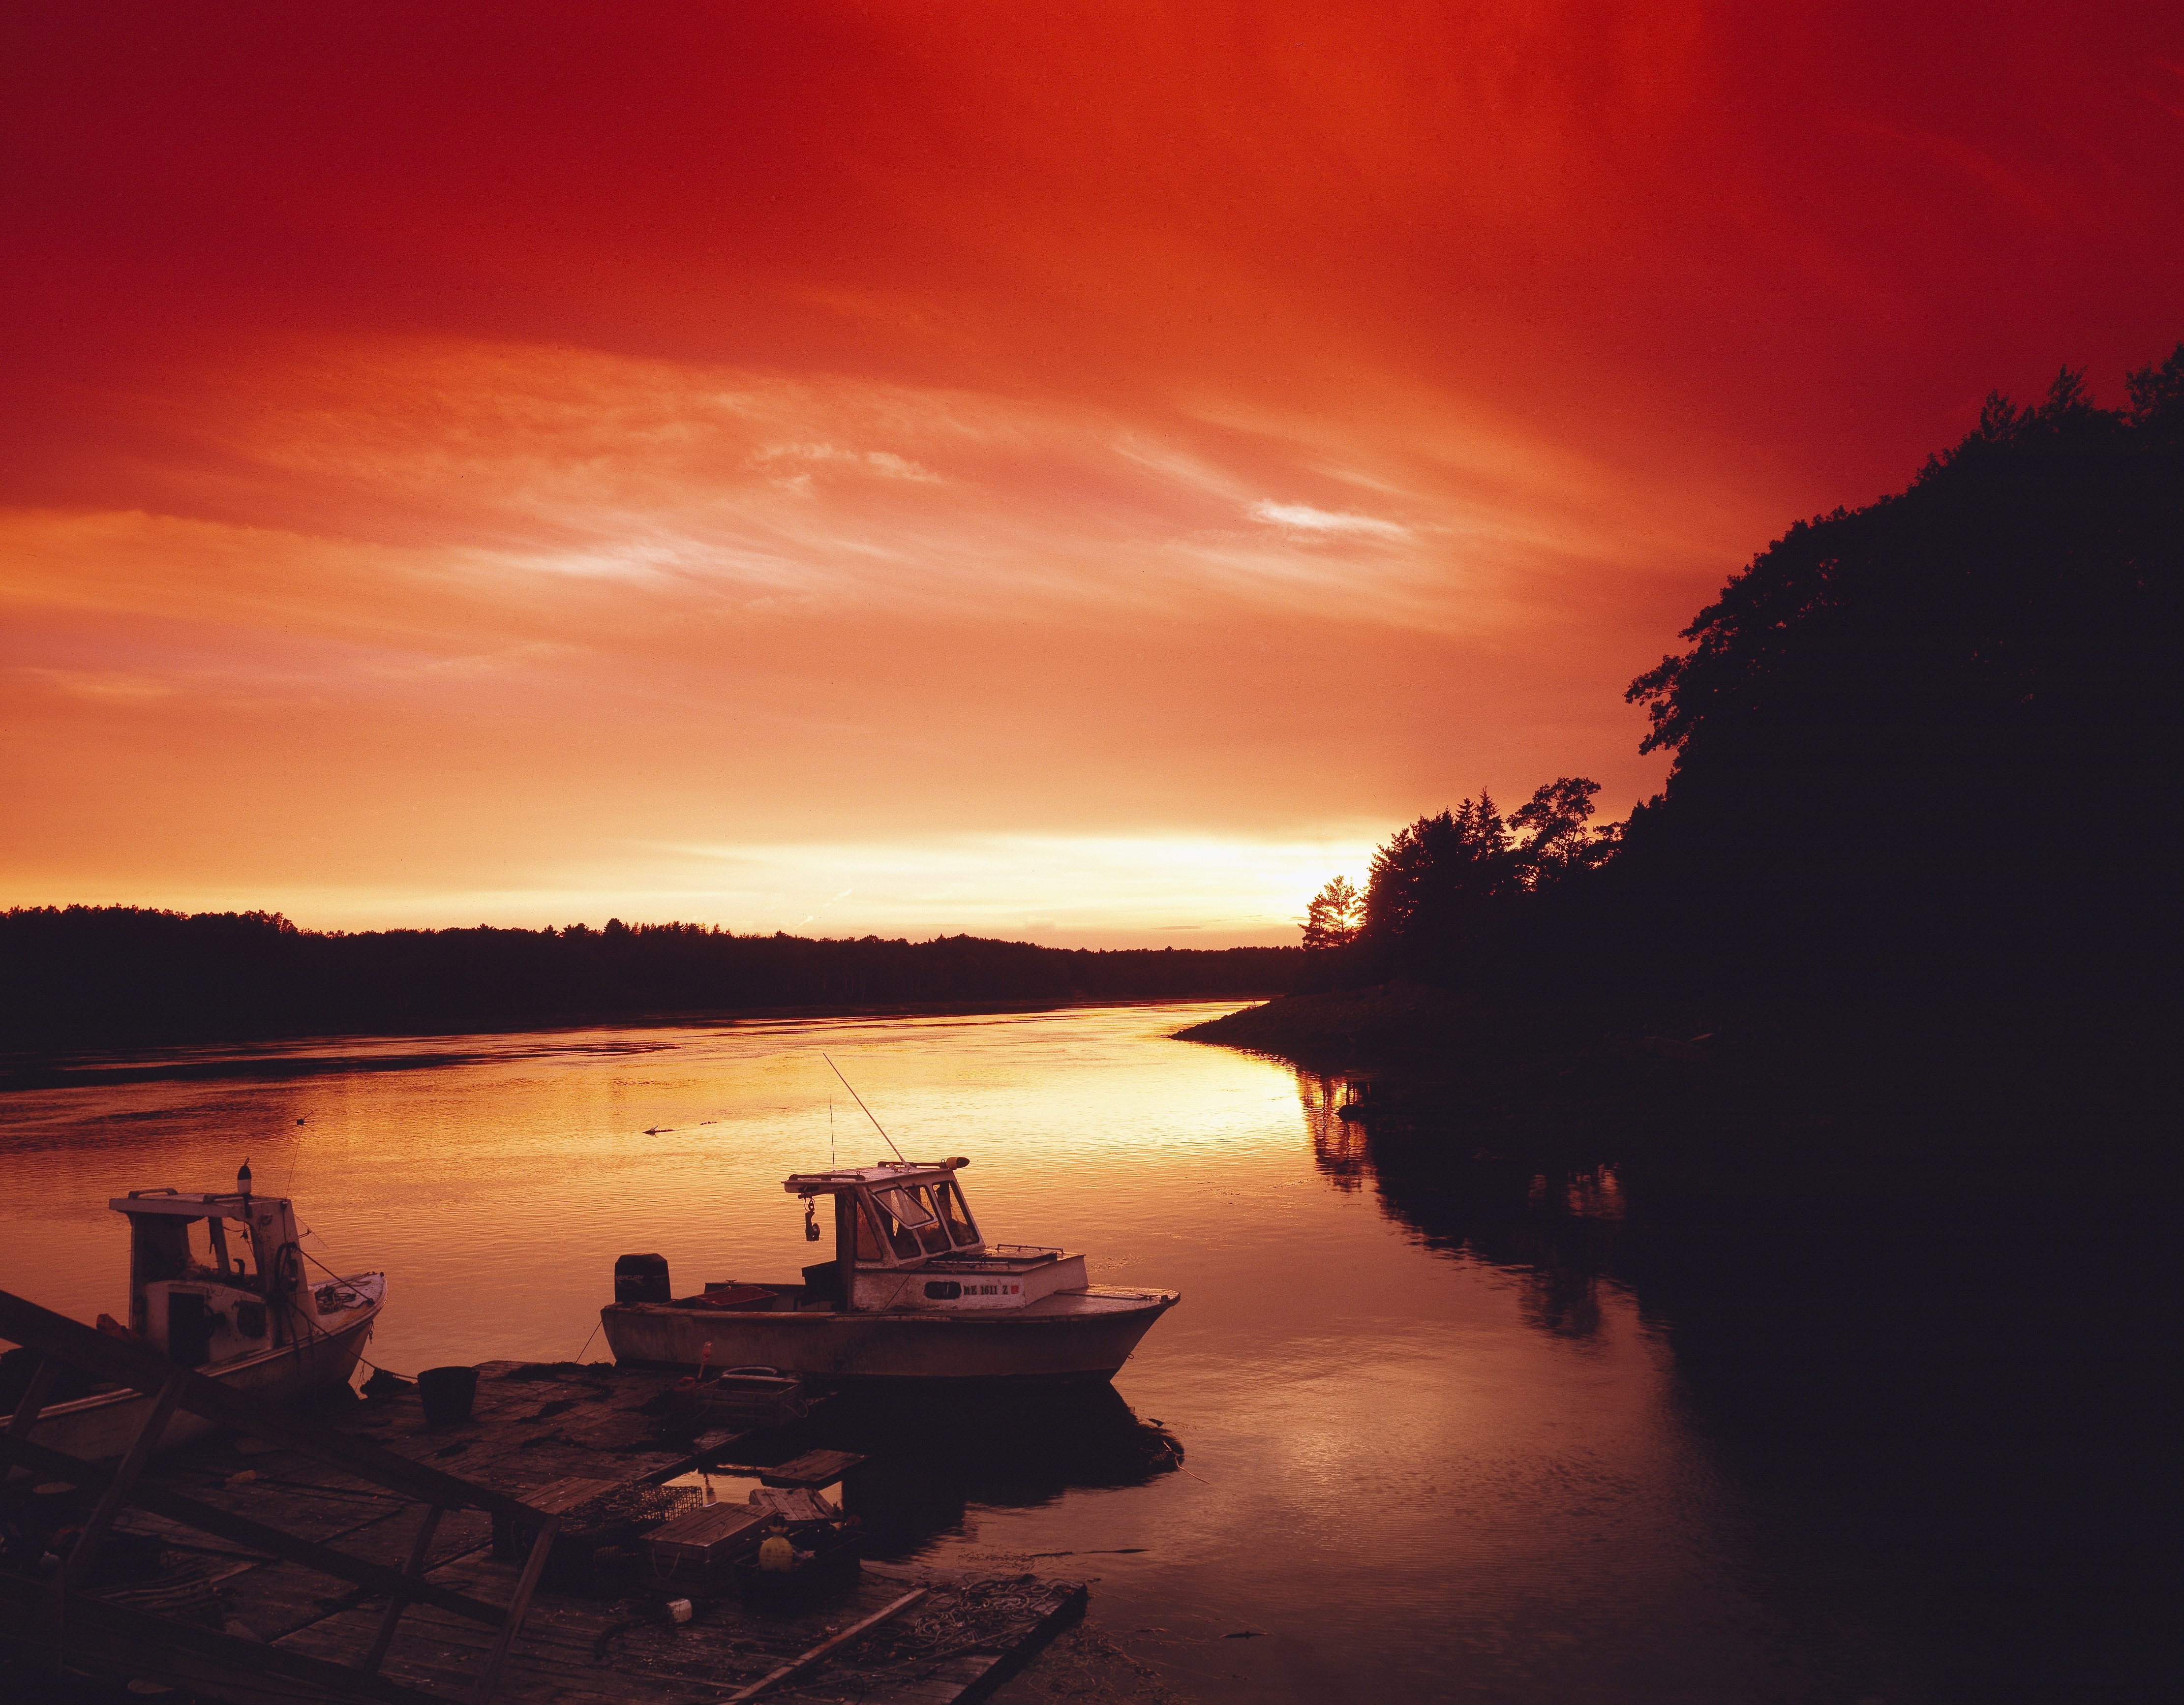
sea, coast, water, ocean, horizon, silhouette, cloud, sky, sunrise, sunset, boat, sunlight, morning, shore, lake, dawn, dusk, evening, orange, reflection, relax, bay, outdoors, afterglow